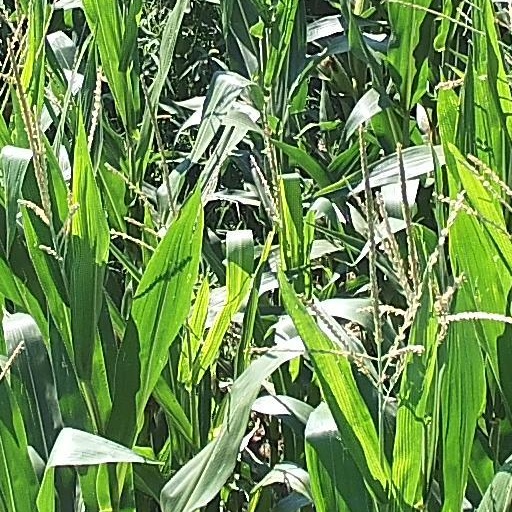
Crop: maize; corn